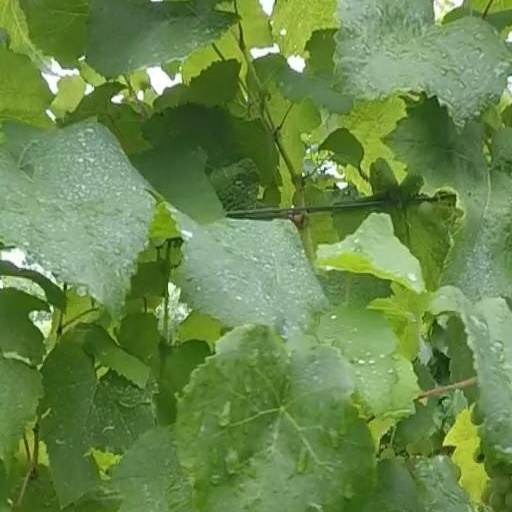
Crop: grape